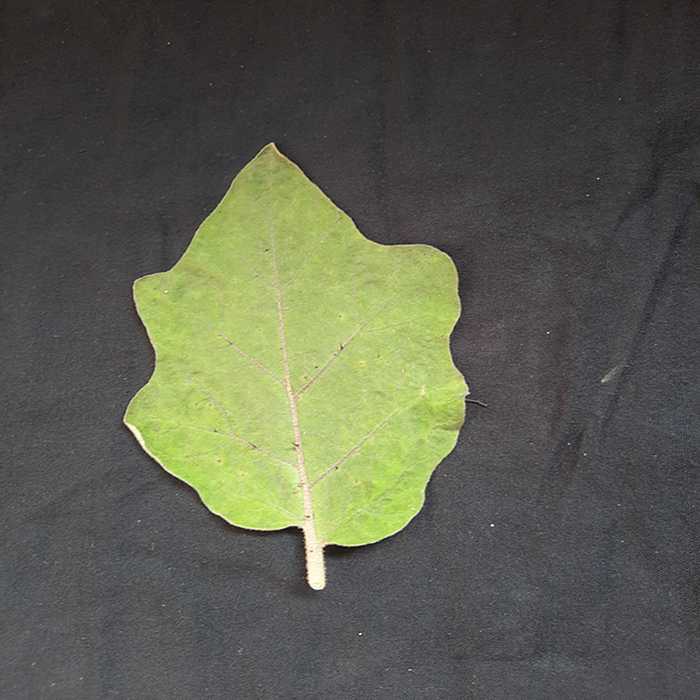
Plant: Eggplant
Label: Eggplant fresh leaf